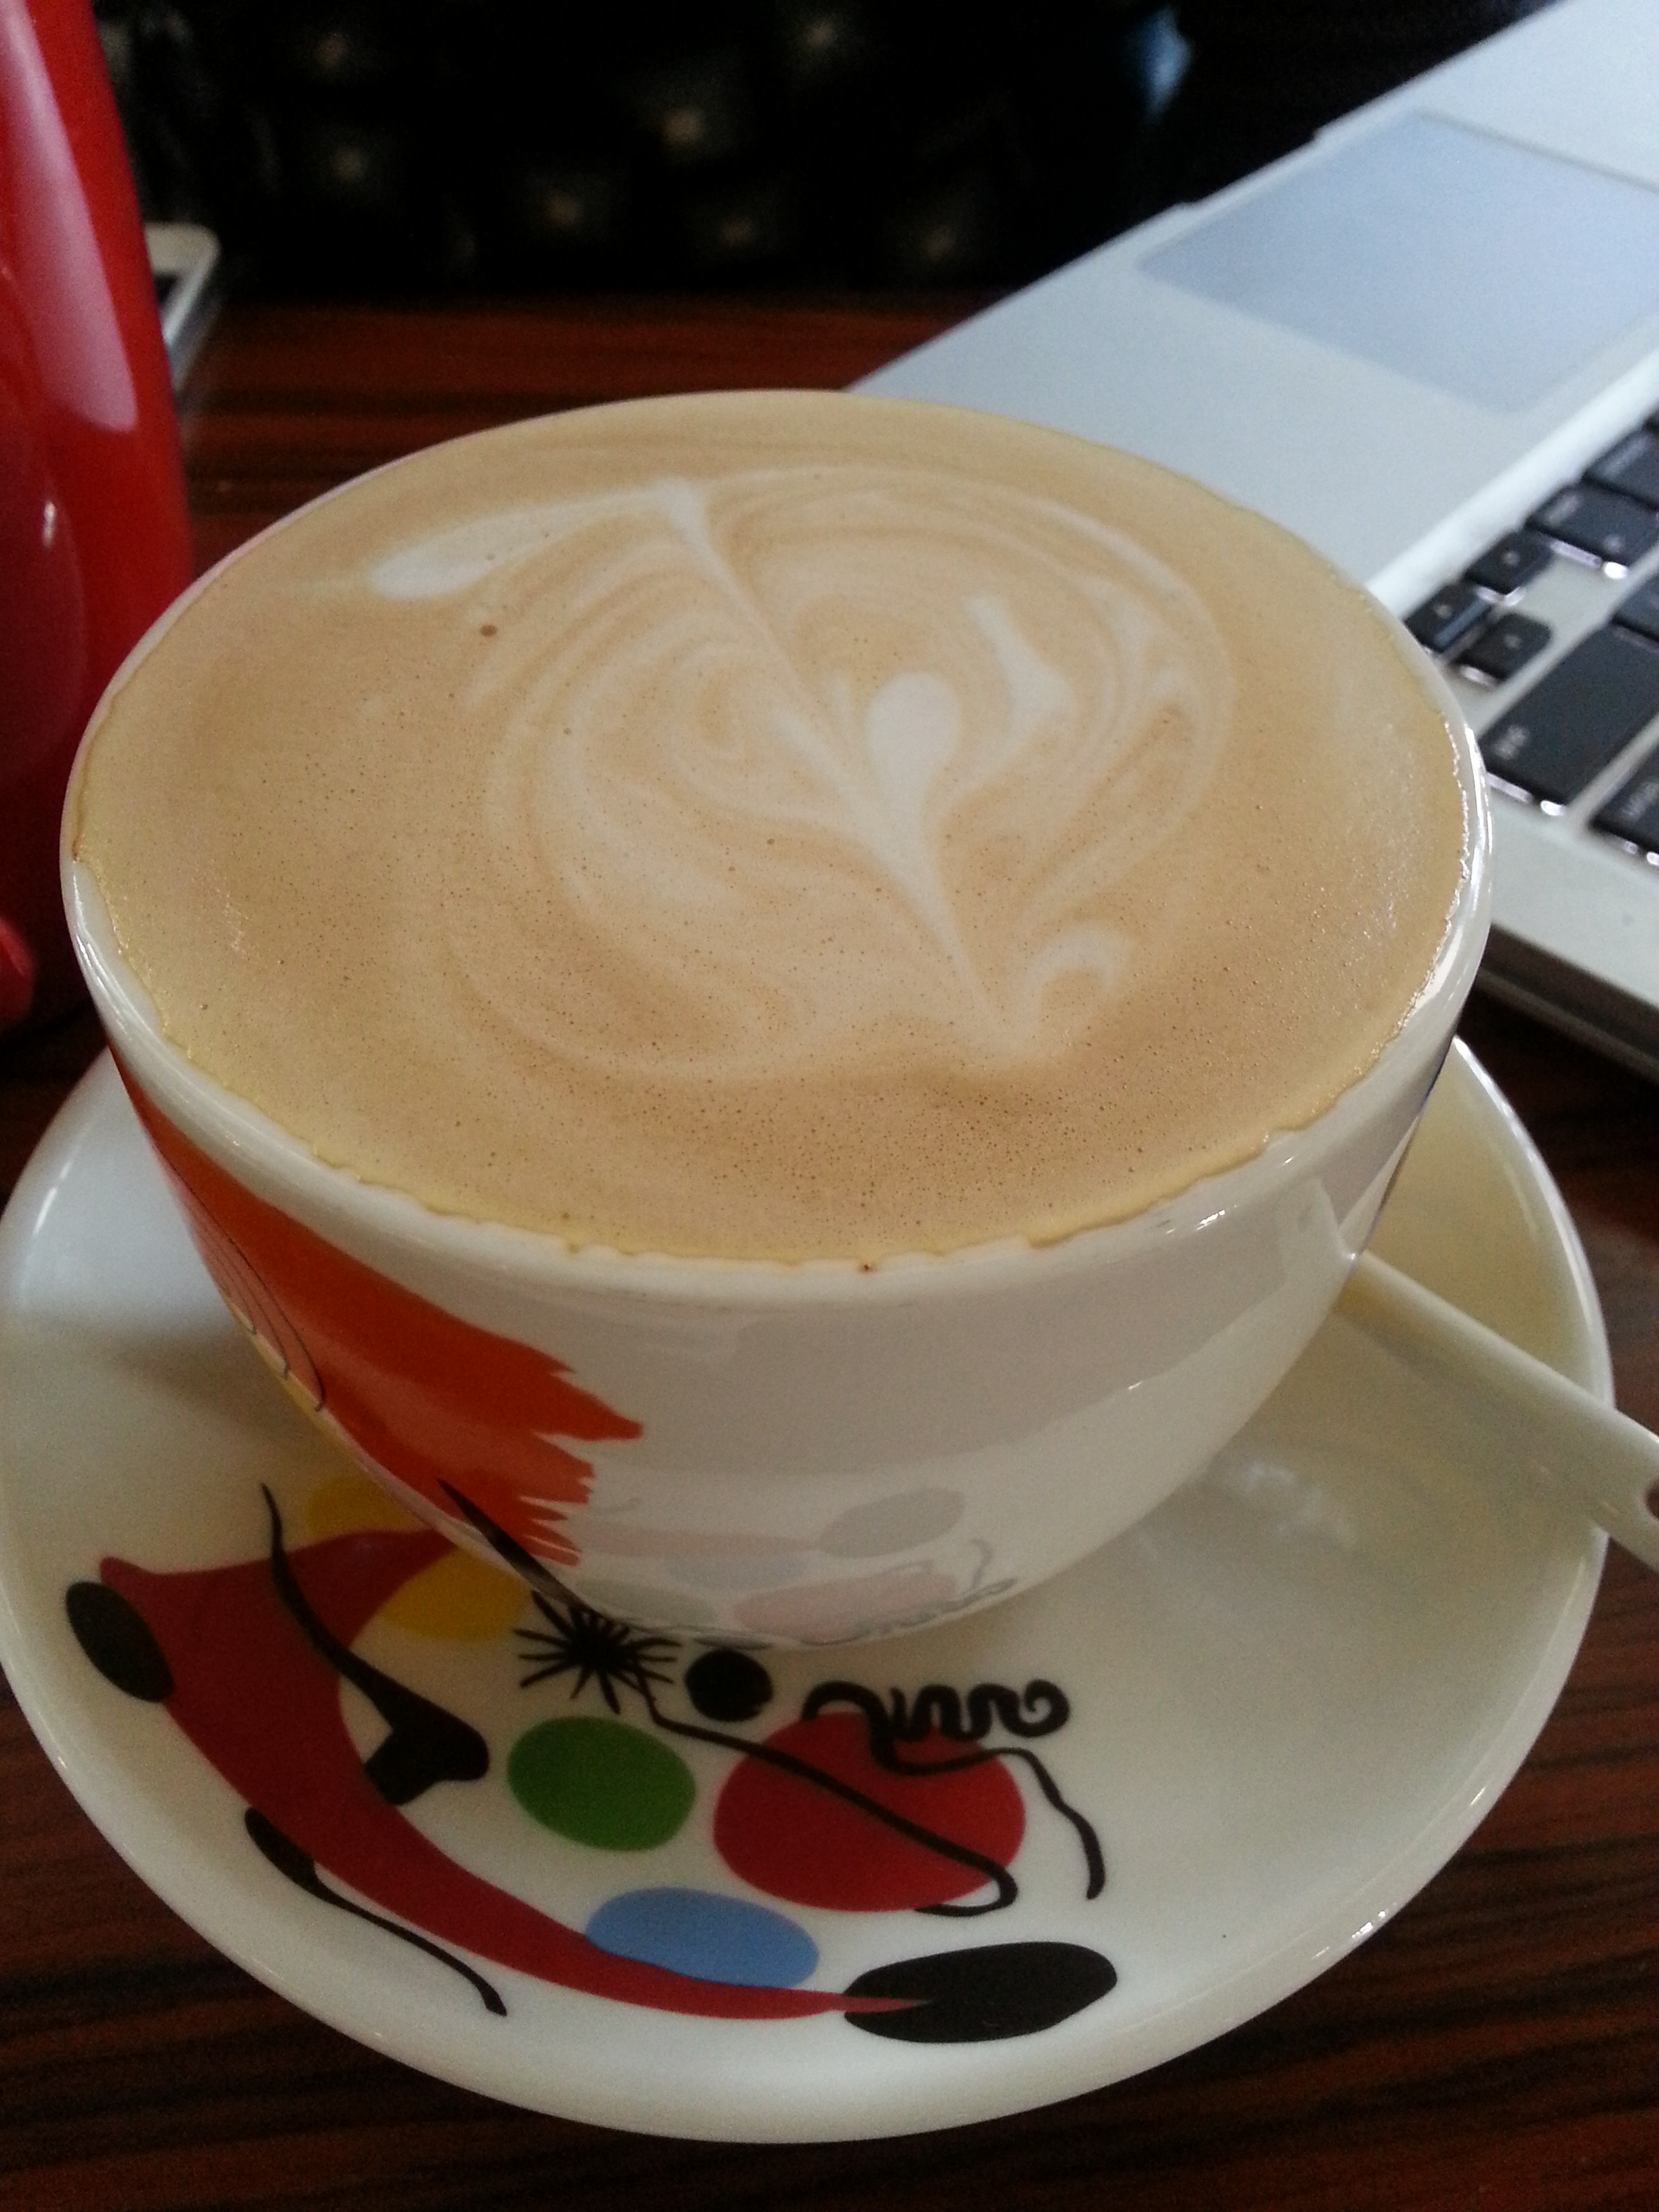
coffee, warm, cup, latte, cappuccino, drink, espresso, coffee cup, caffeine, dinner, flavor, flat white, caf au lait, caff macchiato, coffee milk, mocaccino, hong kong style milk tea